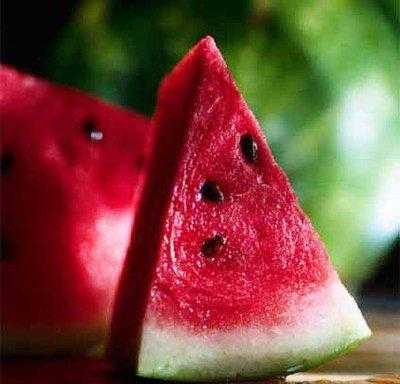
Label: Watermelon